Military history of Canada

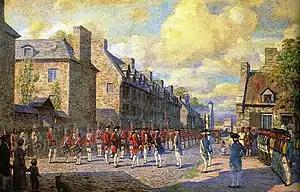
The French Army surrender shortly after the fall of Montreal

Father Le Loutre's War (1749–1755) took place in Acadia and Nova Scotia, with the Mi'kmaq and Acadians, under the leadership of French priest Jean-Louis Le Loutre, opposing British and New England settlers, led by figures like John Gorham and Charles Lawrence. The Mi'kmaq and Acadians attacked British forts and newly established Protestant settlements to hinder British expansion and support France's Acadian resettlement efforts.